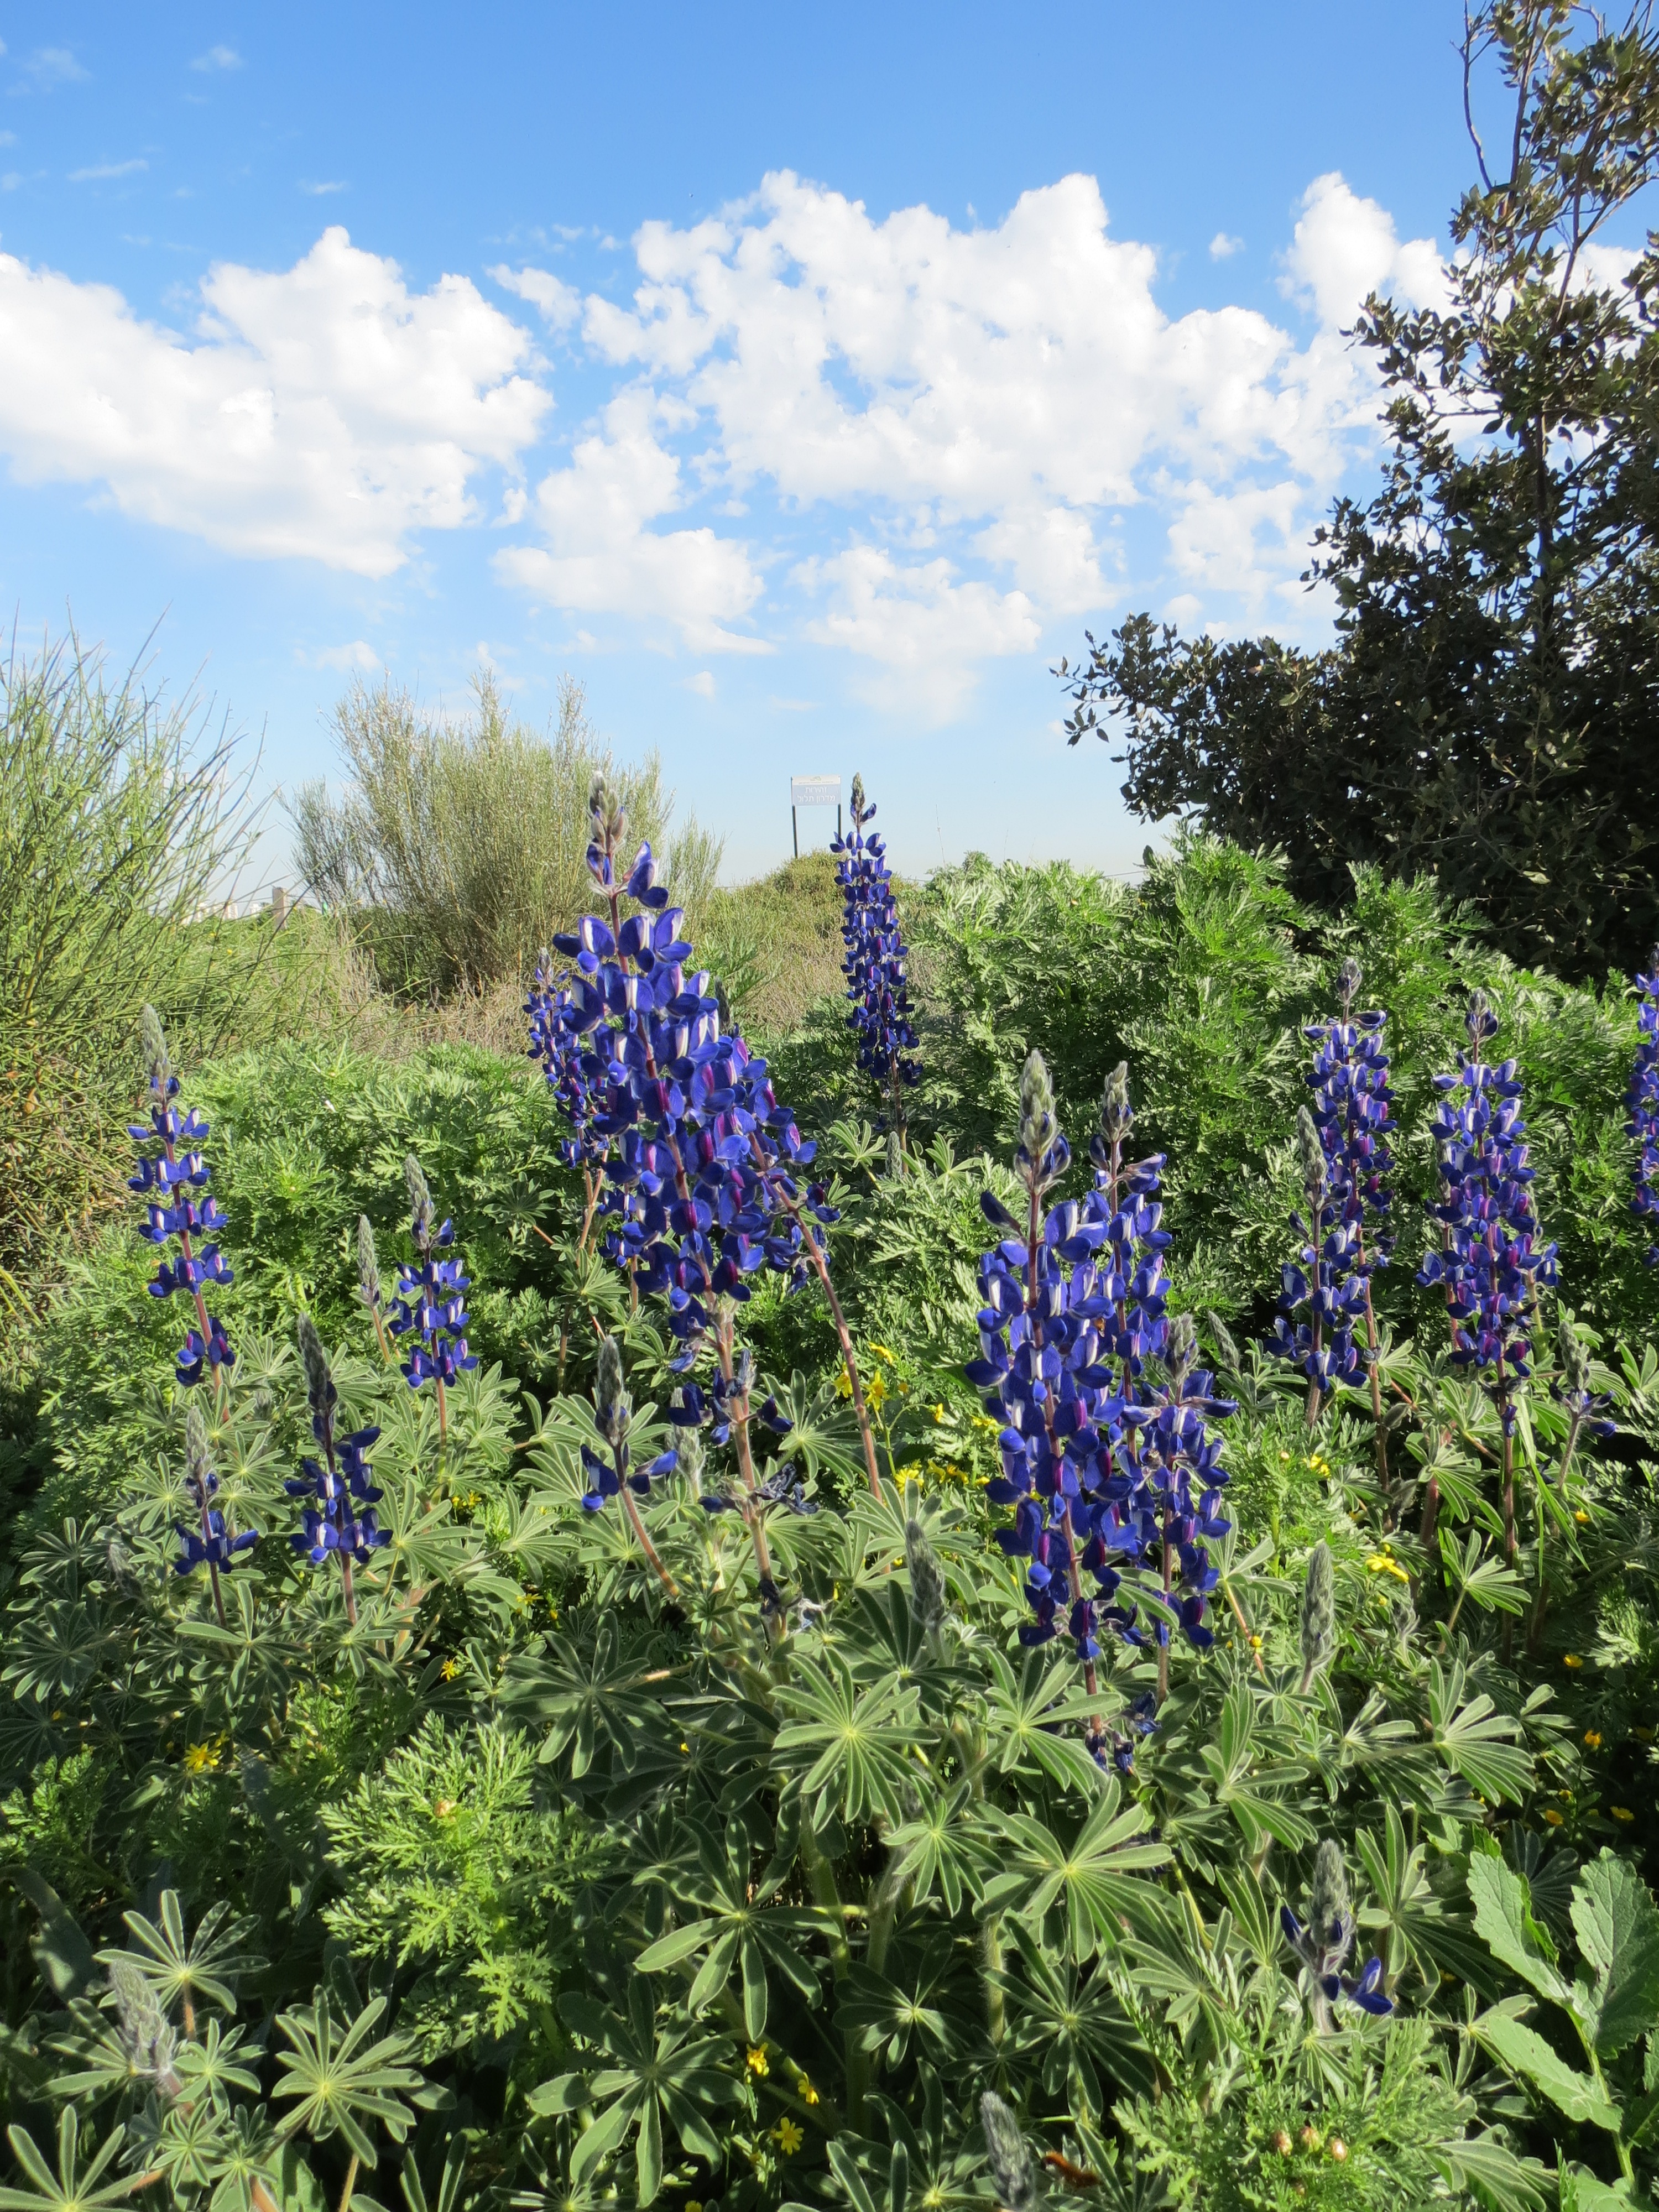
plant, meadow, flower, botany, garden, flora, wildflower, shrub, bluebonnet, lupin, flowering plant, land plant